Paul Gottfried

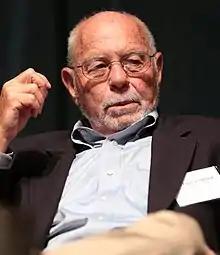
Gottfried speaking in 2017

Paul Edward Gottfried (born November 21, 1941) is an American paleoconservative political philosopher, historian, and writer. He is a former Professor of Humanities at Elizabethtown College in Pennsylvania. He is editor-in-chief of the paleoconservative magazine "Chronicles". He is an associated scholar at the Mises Institute, a libertarian think tank, and the US correspondent of "Nouvelle École", a Nouvelle Droite journal.